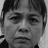
Emotion: sad